Thomas Jeannerot

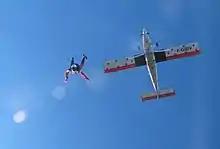
Style – Thomas Jeannerot 2013

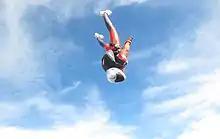
Style – Thomas Jeannerot 2013

Style can be considered as sprint of parachuting. This individual discipline is played in free fall.